2023 FIBA Women's AmeriCup

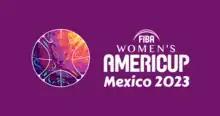

The 2023 FIBA Women's AmeriCup was the 17th edition of the FIBA Women's AmeriCup, which is the main tournament for senior women's basketball national teams of the FIBA Americas. It was held from 1 to 9 July 2023 in León, Mexico.